Fenek Monastery

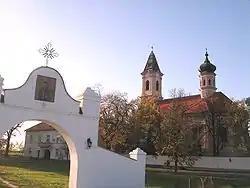
The Monastery

The Fenek Monastery is the male monastery in the eparchy of Srem of the Serbian Orthodox Church. The monastery is situated near the village of Јаkovo, 25 km from Belgrade, former Municipality of Zemun and now Surčin. Although geographically it does not belong to Fruška gora there is a huge historical connection with Fruška gora monasteries. The monastery church was dedicated to St. Martyr Paraskeva (celebrated on 26 July, that is, 8 August according to the new calendar).